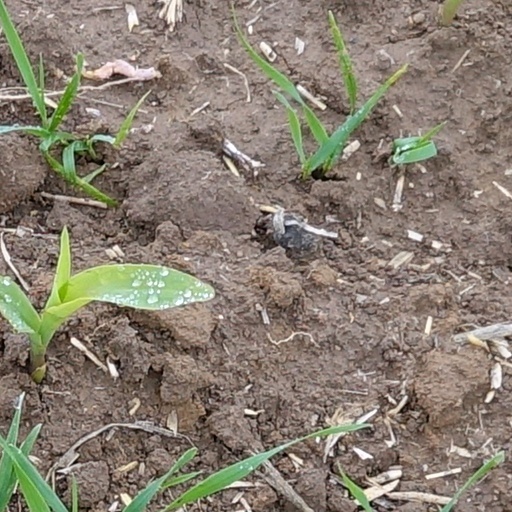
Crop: wheat